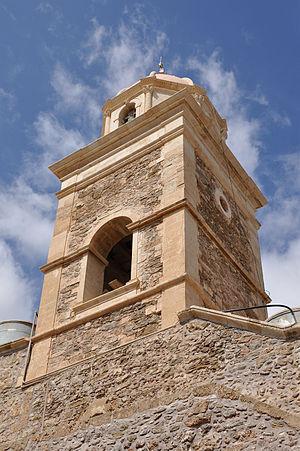
Le monastère Toplou (Moni Toplou), Crète, Grèce: le clocher